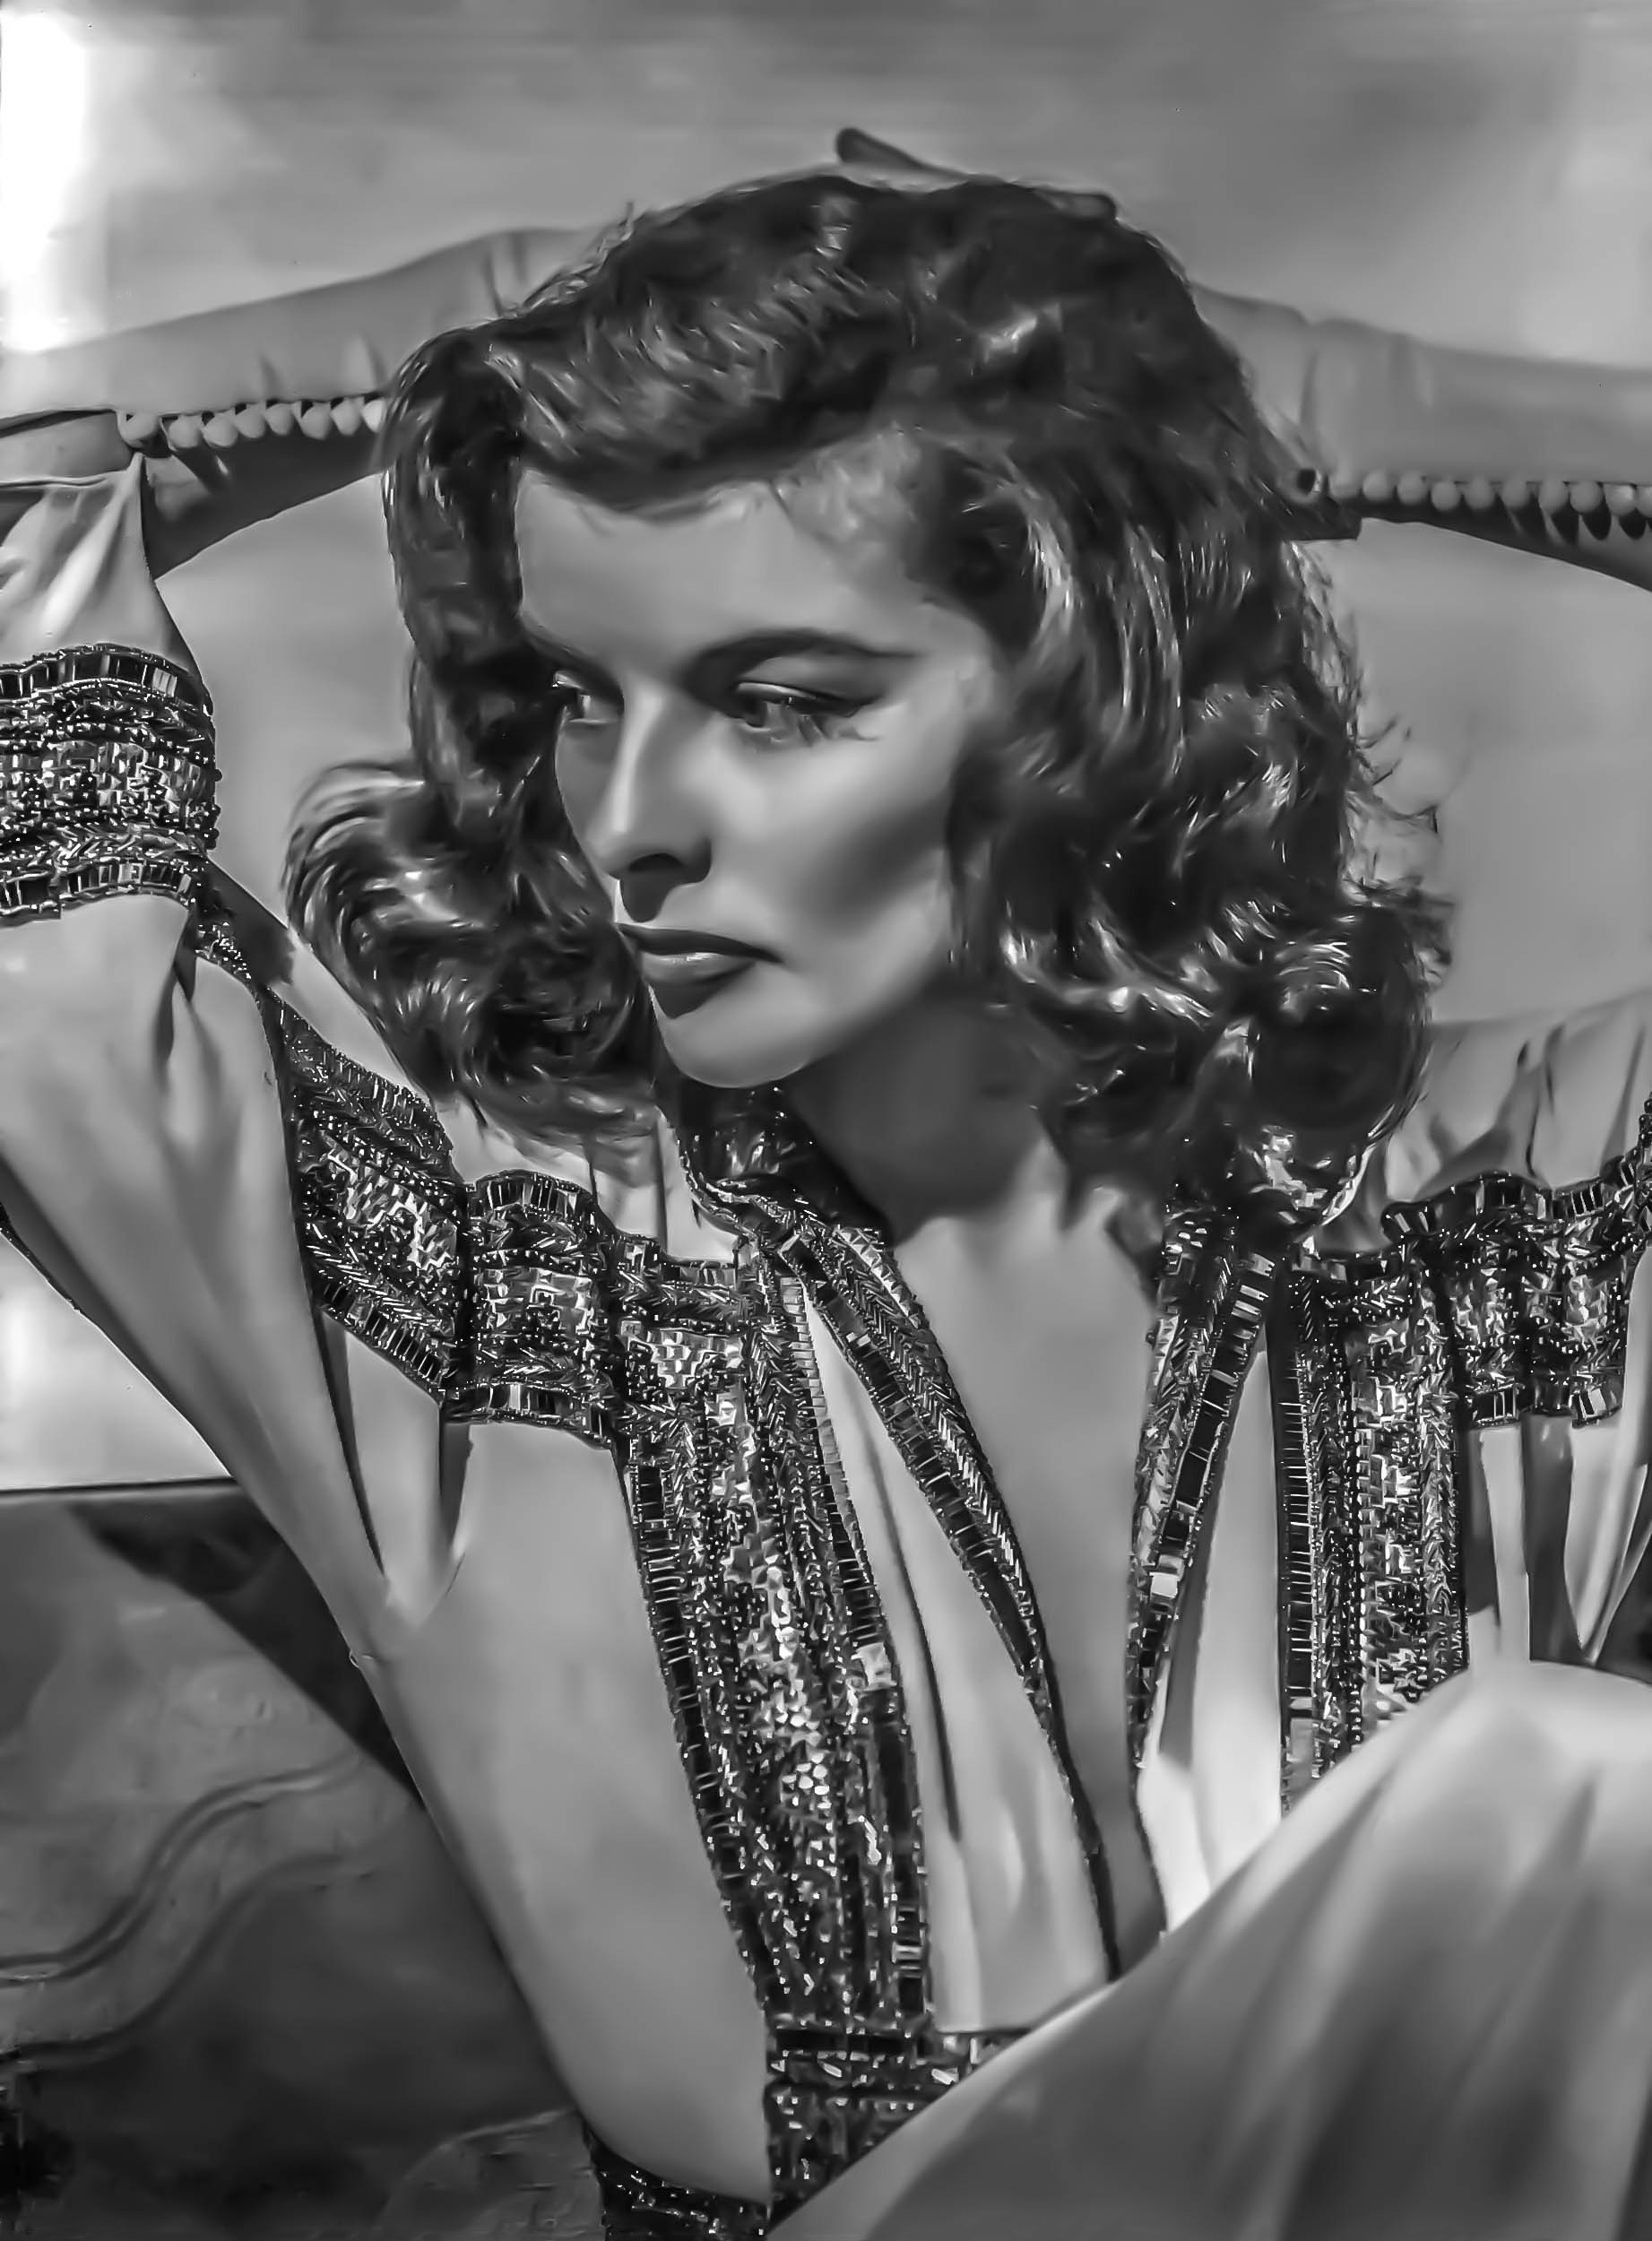
black and white, hair, white, photography, hollywood, portrait, model, fashion, black, monochrome, lady, hairstyle, stage, dress, photograph, beauty, photo shoot, monochrome photography, portrait photography, katherine hepburn, film actress, art model